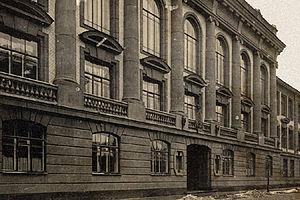
Le deuxième gymnasium de Saint-Pétersbourg est un établissement d'enseignement secondaire situé à Saint-Pétersbourg en Russie. C'est le gymnasium d'État le plus ancien de Russie, puisqu'il a été fondé en 1805 par décret d'Alexandre Ier. Sa devise est Salus infanta suprema lex. Il se trouve dans le centre historique de la ville, dans le quartier de l'Amirauté.